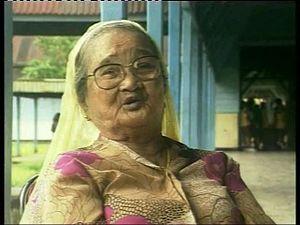
Sariamin Ismail est une journaliste et romancière indonésienne.